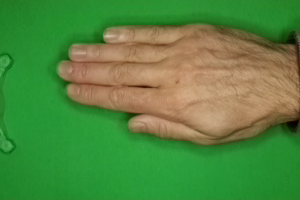
Label: paper